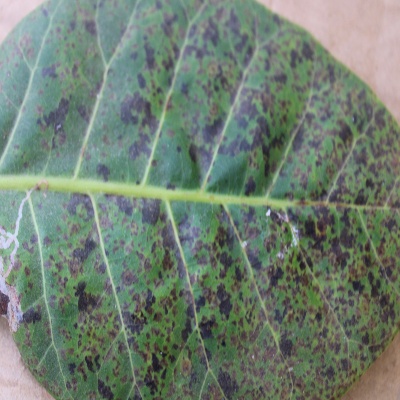
Crop: Cashew
Condition: anthracnose